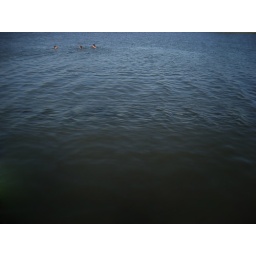
napa river &amp;amp; dogs in the water